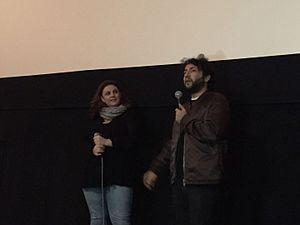
Hüseyin Kaan Müjdeci, né à Ankara le 24 septembre 1980, est un réalisateur et scénariste turc.